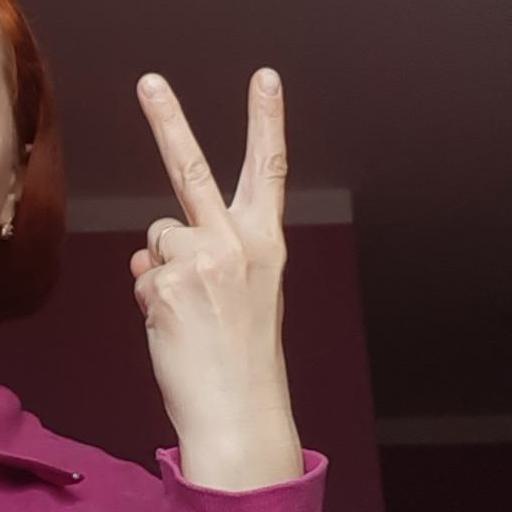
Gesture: peace_inverted